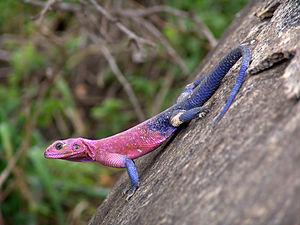
Un Agama (Agama mwanzae), genre de lézards proche du margouillat. Parc National du Serengeti, Tanzanie.
Agama mwanzae est une espèce de sauriens de la famille des Agamidae.